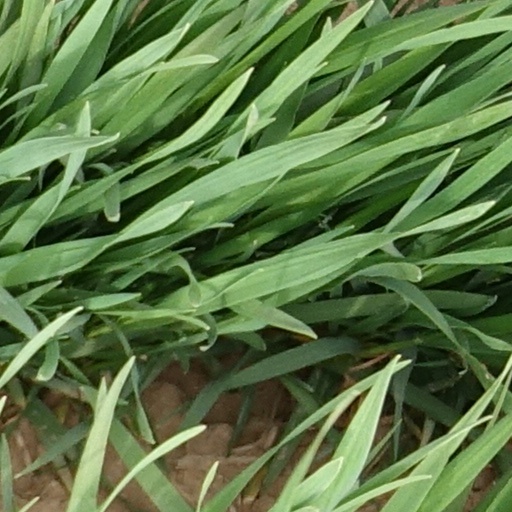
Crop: wheat